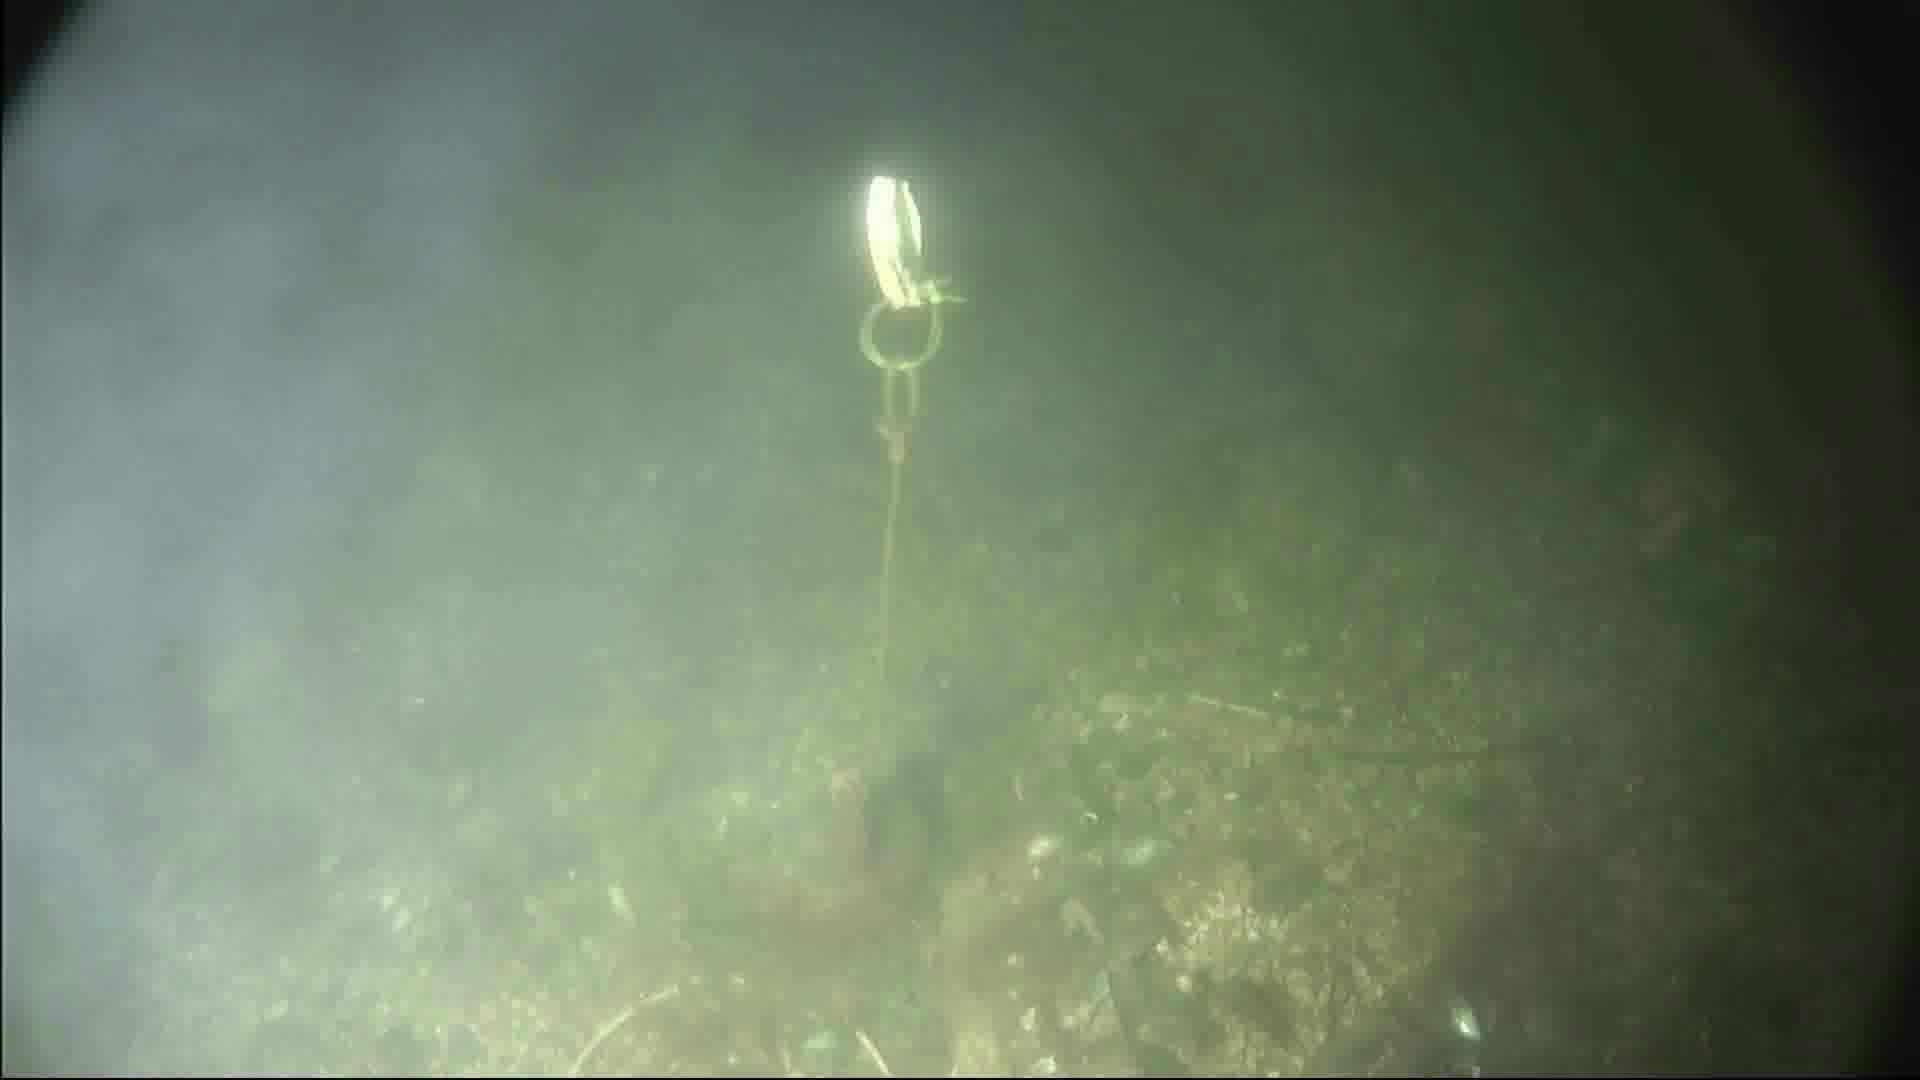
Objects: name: crab